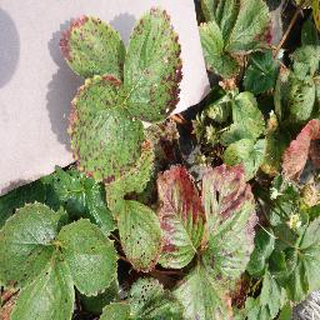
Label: strawberry_leaf_scorch